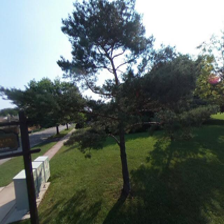
Label: streetView